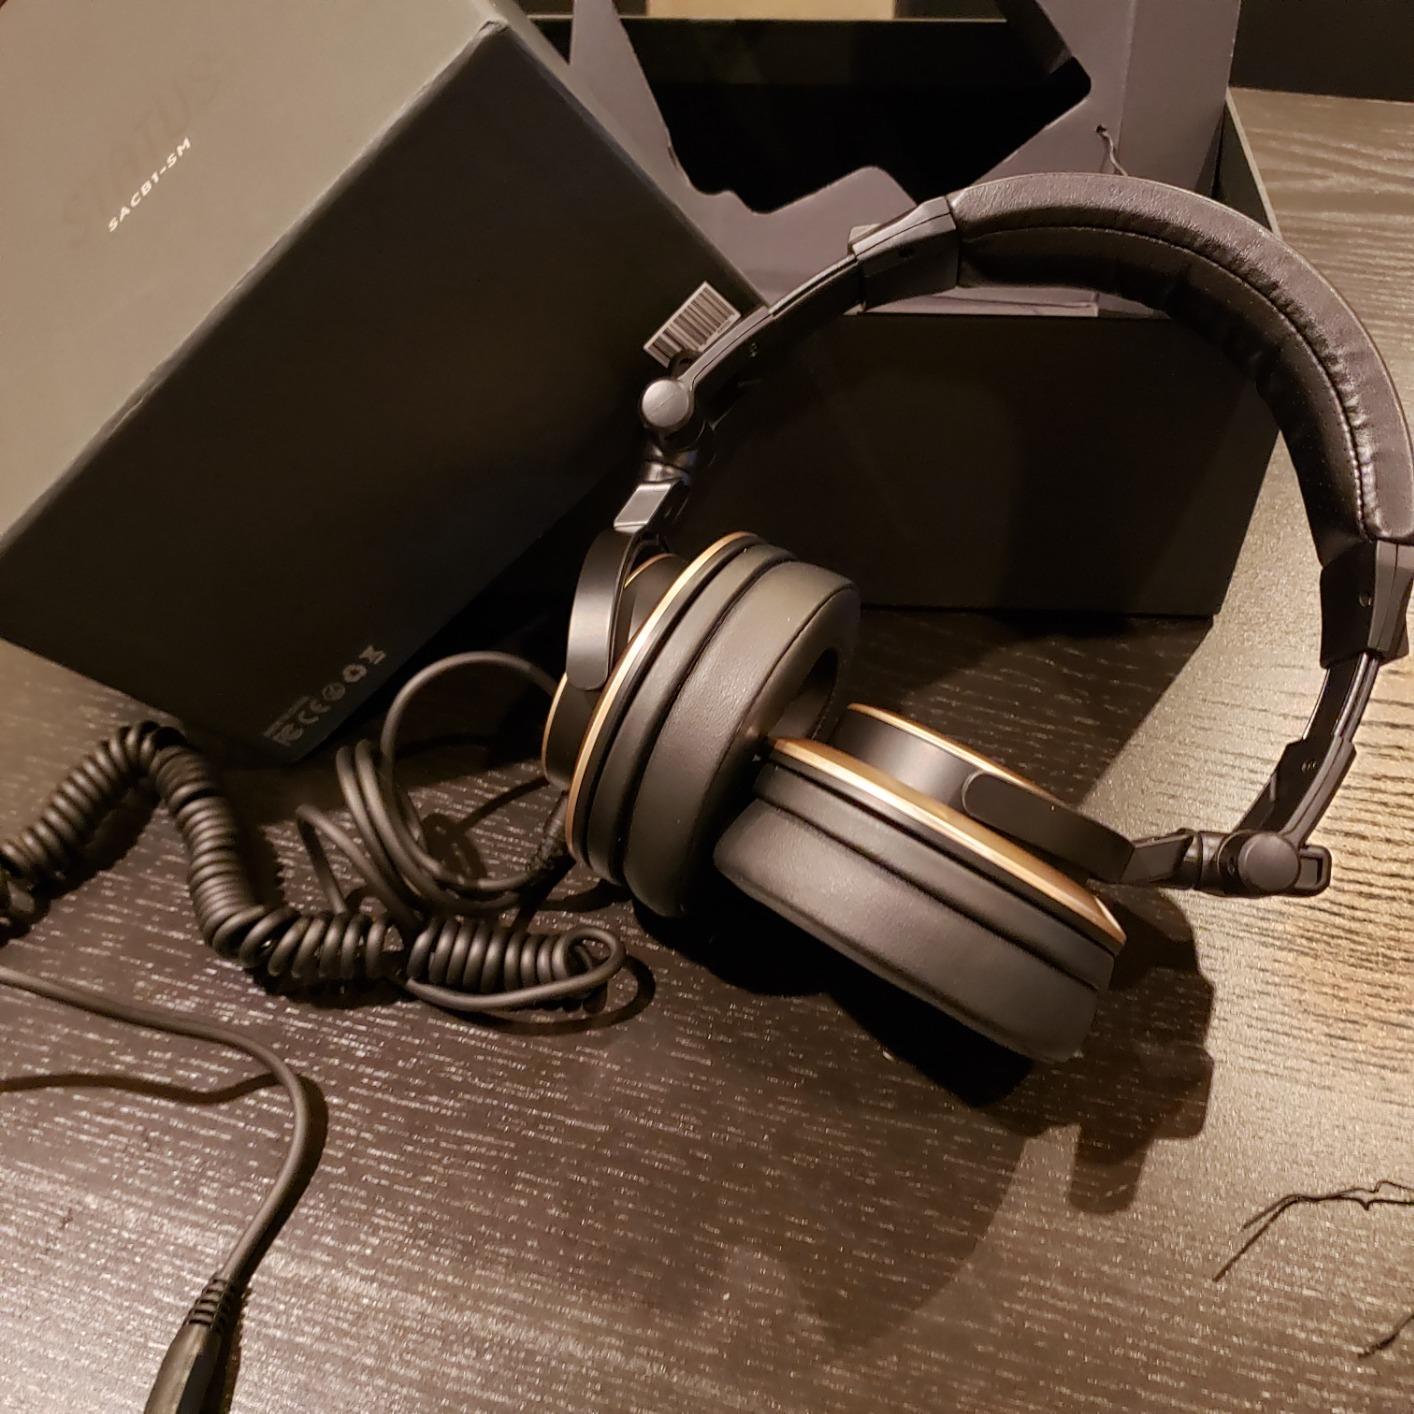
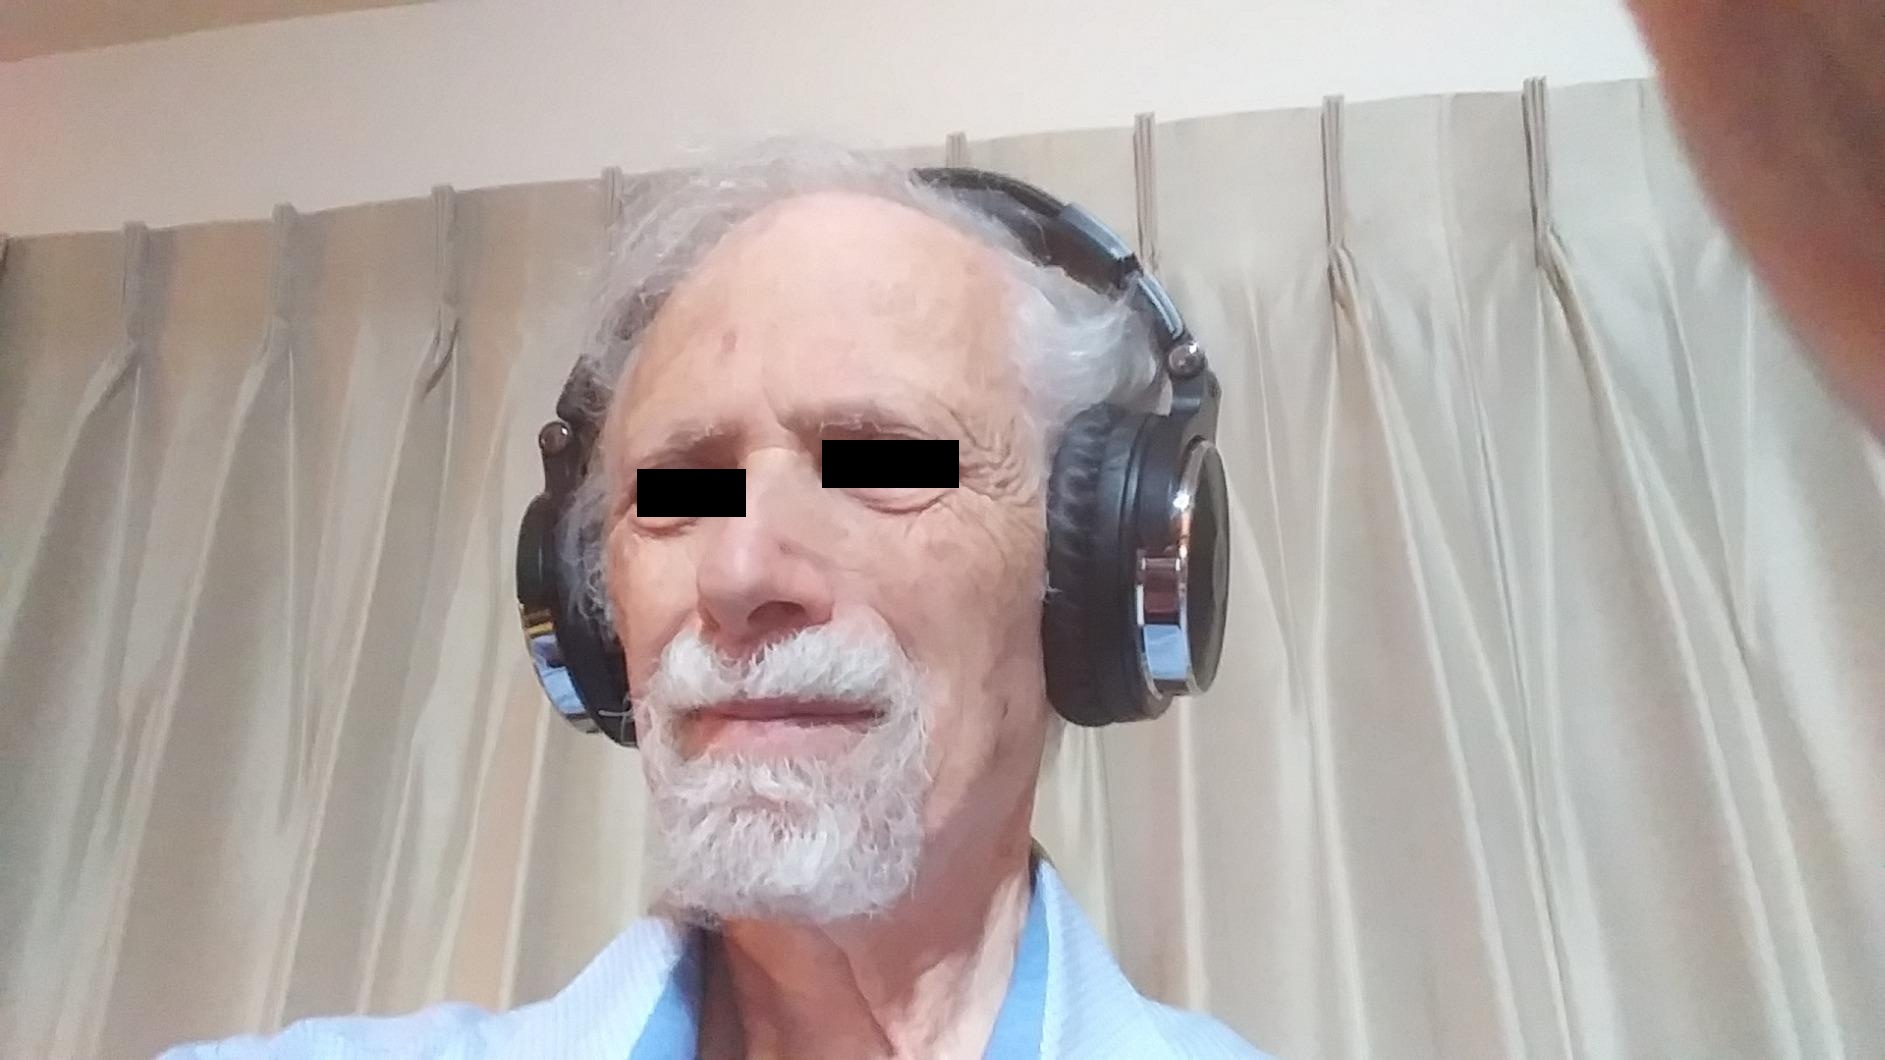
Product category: headphones
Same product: no